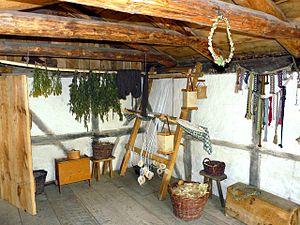
En France, on désigne par vallée du Rhône la région située de part et d'autre du Rhône, en aval de Lyon, dans le sud-est de la France. C'est une région agricole française selon le classement de l'Insee. Elle se subdivise en plaine irriguée de la Crau, plaine maraîchère du Comtat Venaissin, coteaux viticoles produisant des vins AOC de renommée mondiale sur les rives droite et gauche du fleuve, polyculture de la Drôme provençale, grandes cultures de la plaine valentinoise, vergers de l’Isère, prairies des vallées de la Galaure et de l’Herbasse.
Cet article détaille l'histoire du département de la Drôme.